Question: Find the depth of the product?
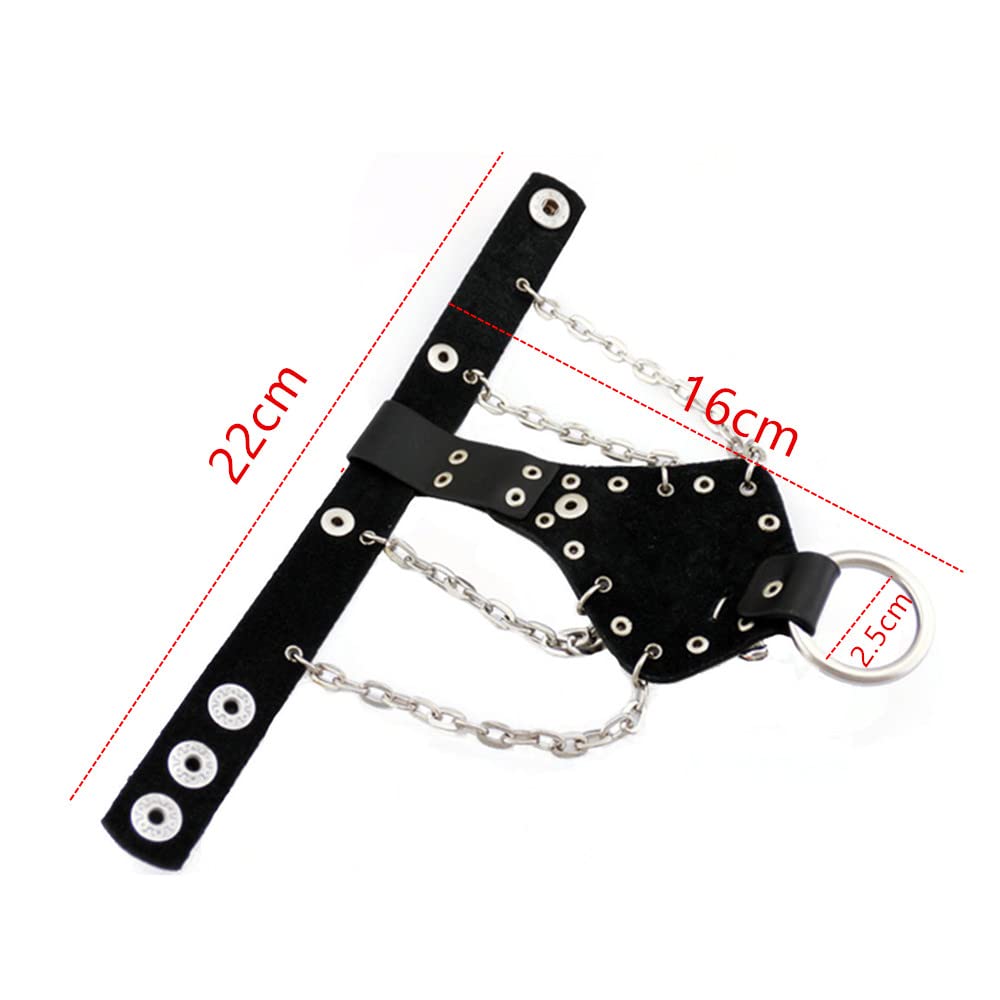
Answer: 16.0 centimetre